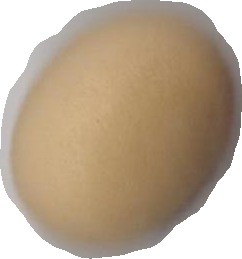
Variety: Anjasmoro